Třebíč

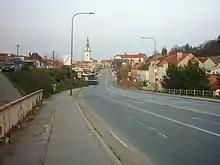
The I/23 road in Třebíč

The I/23 road, which leads from Veselí nad Lužnicí to Rosice, passes through Třebíč. The II/360 connects Třebíč with the D1 motorway in Velké Meziříčí. The II/405 road, separating from the I/23, connects Třebíč with Jihlava.